Sára Nysted

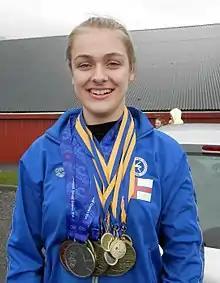
Sára Nysted in 2015

Sára Ryggshamar Nysted (born 19 January 2001) is a Faroese swimmer. She competed in the women's 200 and 400 metre individual medley event at the 2017 World Aquatics Championships.